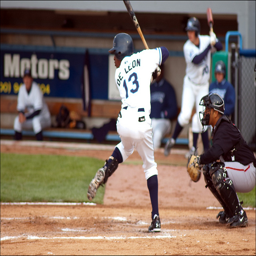
A baseball player winding up to swing the bat.
A baseball player at bat with his leg raised holding the bat.
A man preparing to swing his bat as another holds a glove.
A baseball player getting ready to bat with a catcher crouched behind him.
BASEBALL GAME WITH BATTER UP, READY TO SWING